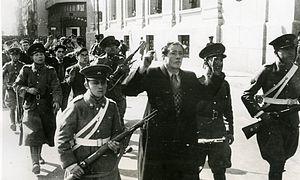
L’histoire de l’Amérique latine pendant la Seconde Guerre mondiale est importante en raison des changements importants économiques, politiques et militaires qui se sont produits dans la majeure partie de la région à la suite de la guerre. Afin de mieux protéger le canal de Panama, de combattre l’influence de l’Axe et d’optimiser la production de biens pour l’effort de guerre, les États-Unis, par le biais de la loi prêt-bail et de programmes similaires, accrurent considérablement leurs intérêts en Amérique latine. Ceci provoqua une impulsion économique majeure pour les pays qui y participèrent.